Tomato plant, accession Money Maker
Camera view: vertical (180 deg); turntable rotation: 30 degrees
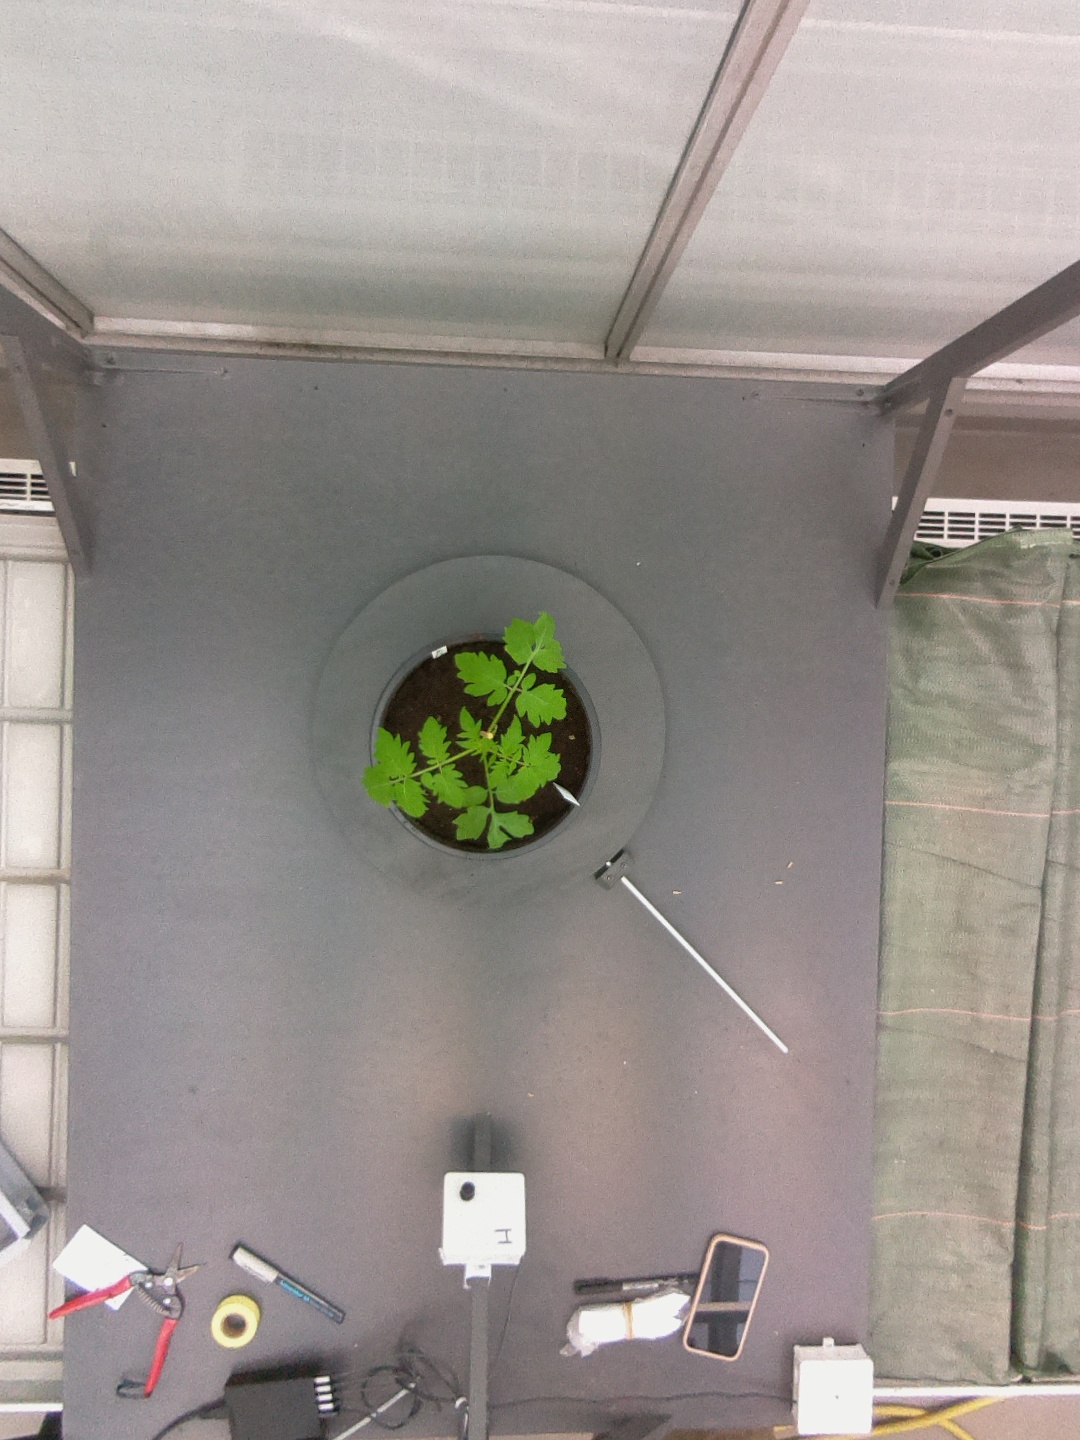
BBCH growth stage 13: 6 of true leaves visible